Nota bene

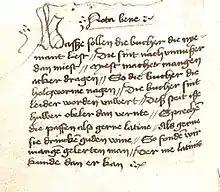
"Nota bene" editorial remarks: The monographic “Verses on the Futility of Unread Books” is a NB presented to the reader for deeper discussion of the subject. (Handwriting Hs. I 300, City Library of Mainz.)

In manuscripts, "nota bene" is abbreviated in upper-case as NB and N.B., and in lower-case as n.b. and nb; the editorial usages of "nota bene" and "notate bene" first appeared in the English style of writing around the year 1711. In Modern English, since the 14th century, the editorial usage of "NB" is common to the legal style of writing of documents to direct the reader's attention to a thematically relevant aspect of the subject that qualifies the matter being litigated, whereas in academic writing, the editorial abbreviation "n.b." is a casual synonym for "footnote".